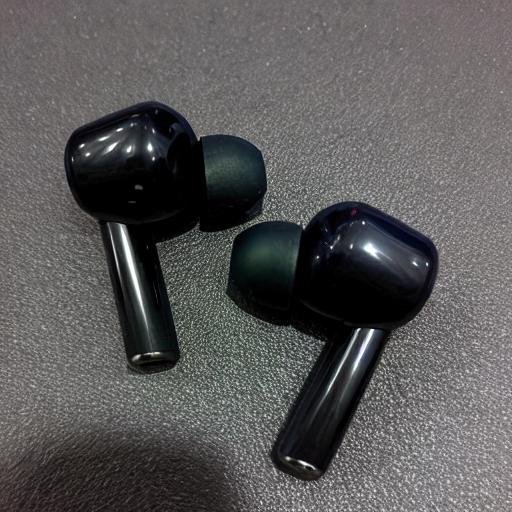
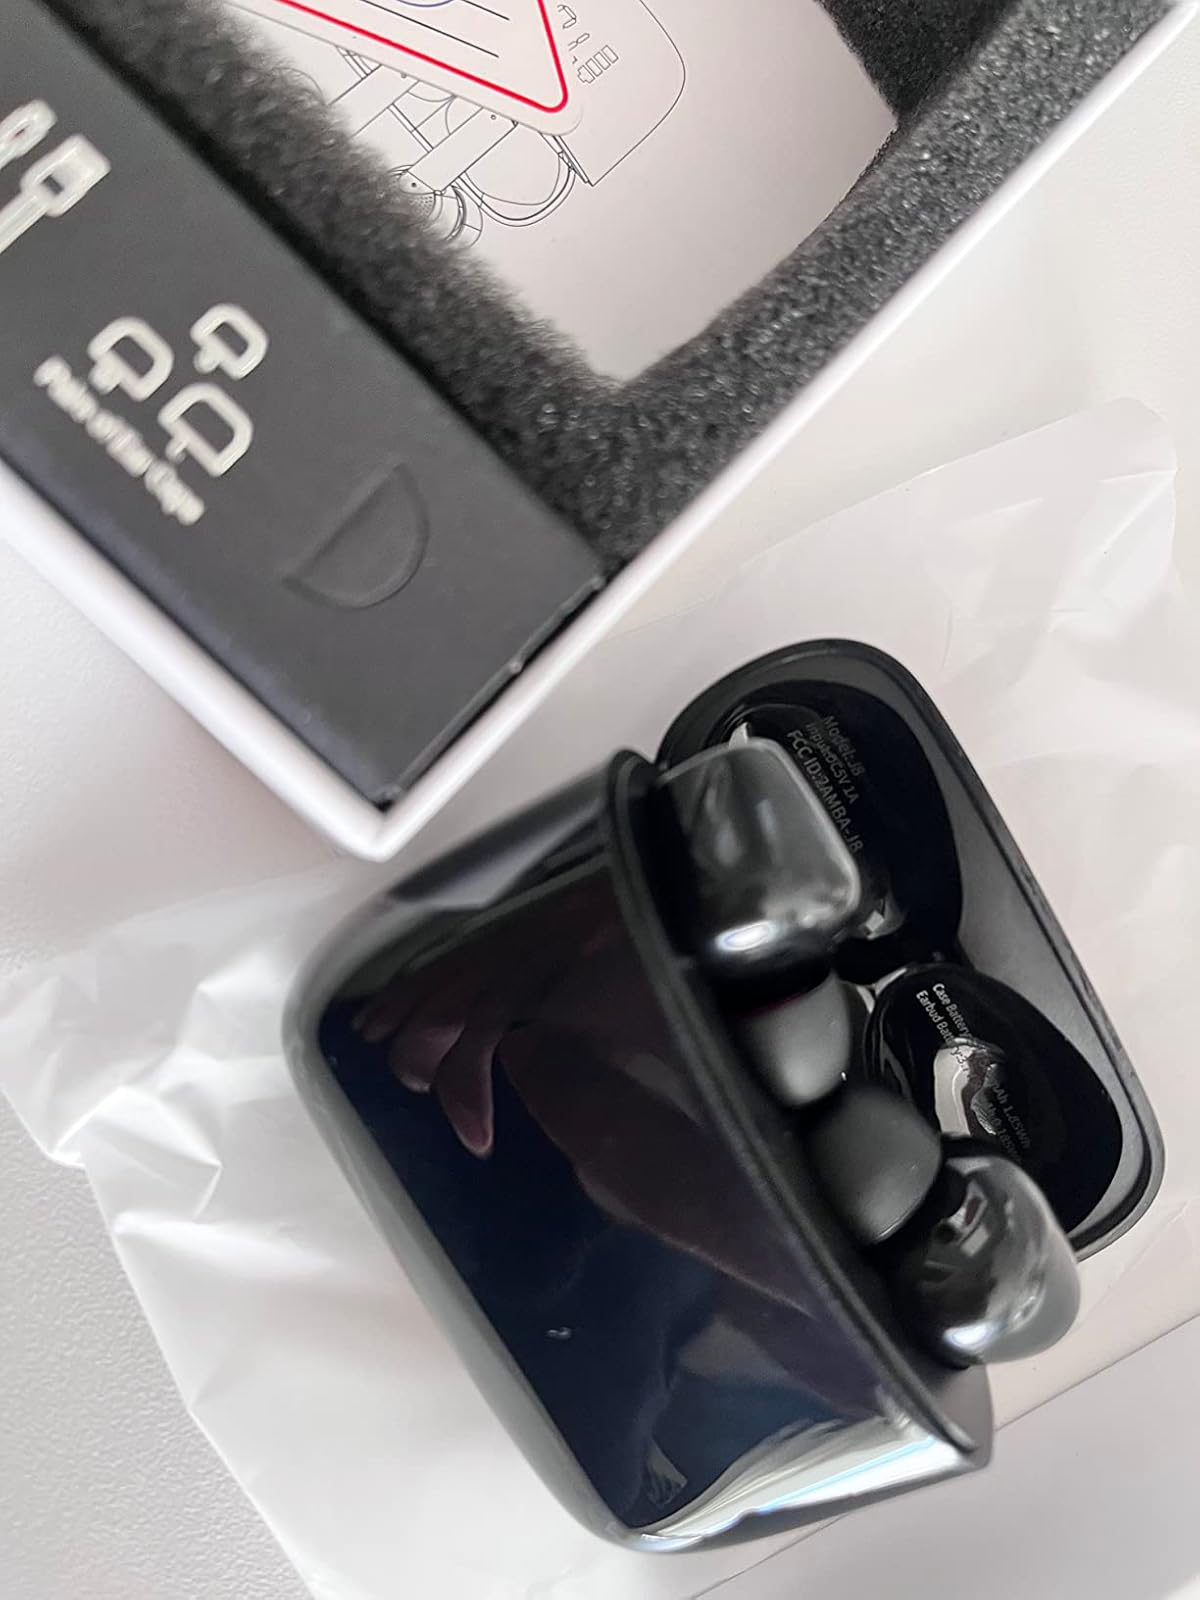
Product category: earbuds
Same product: no